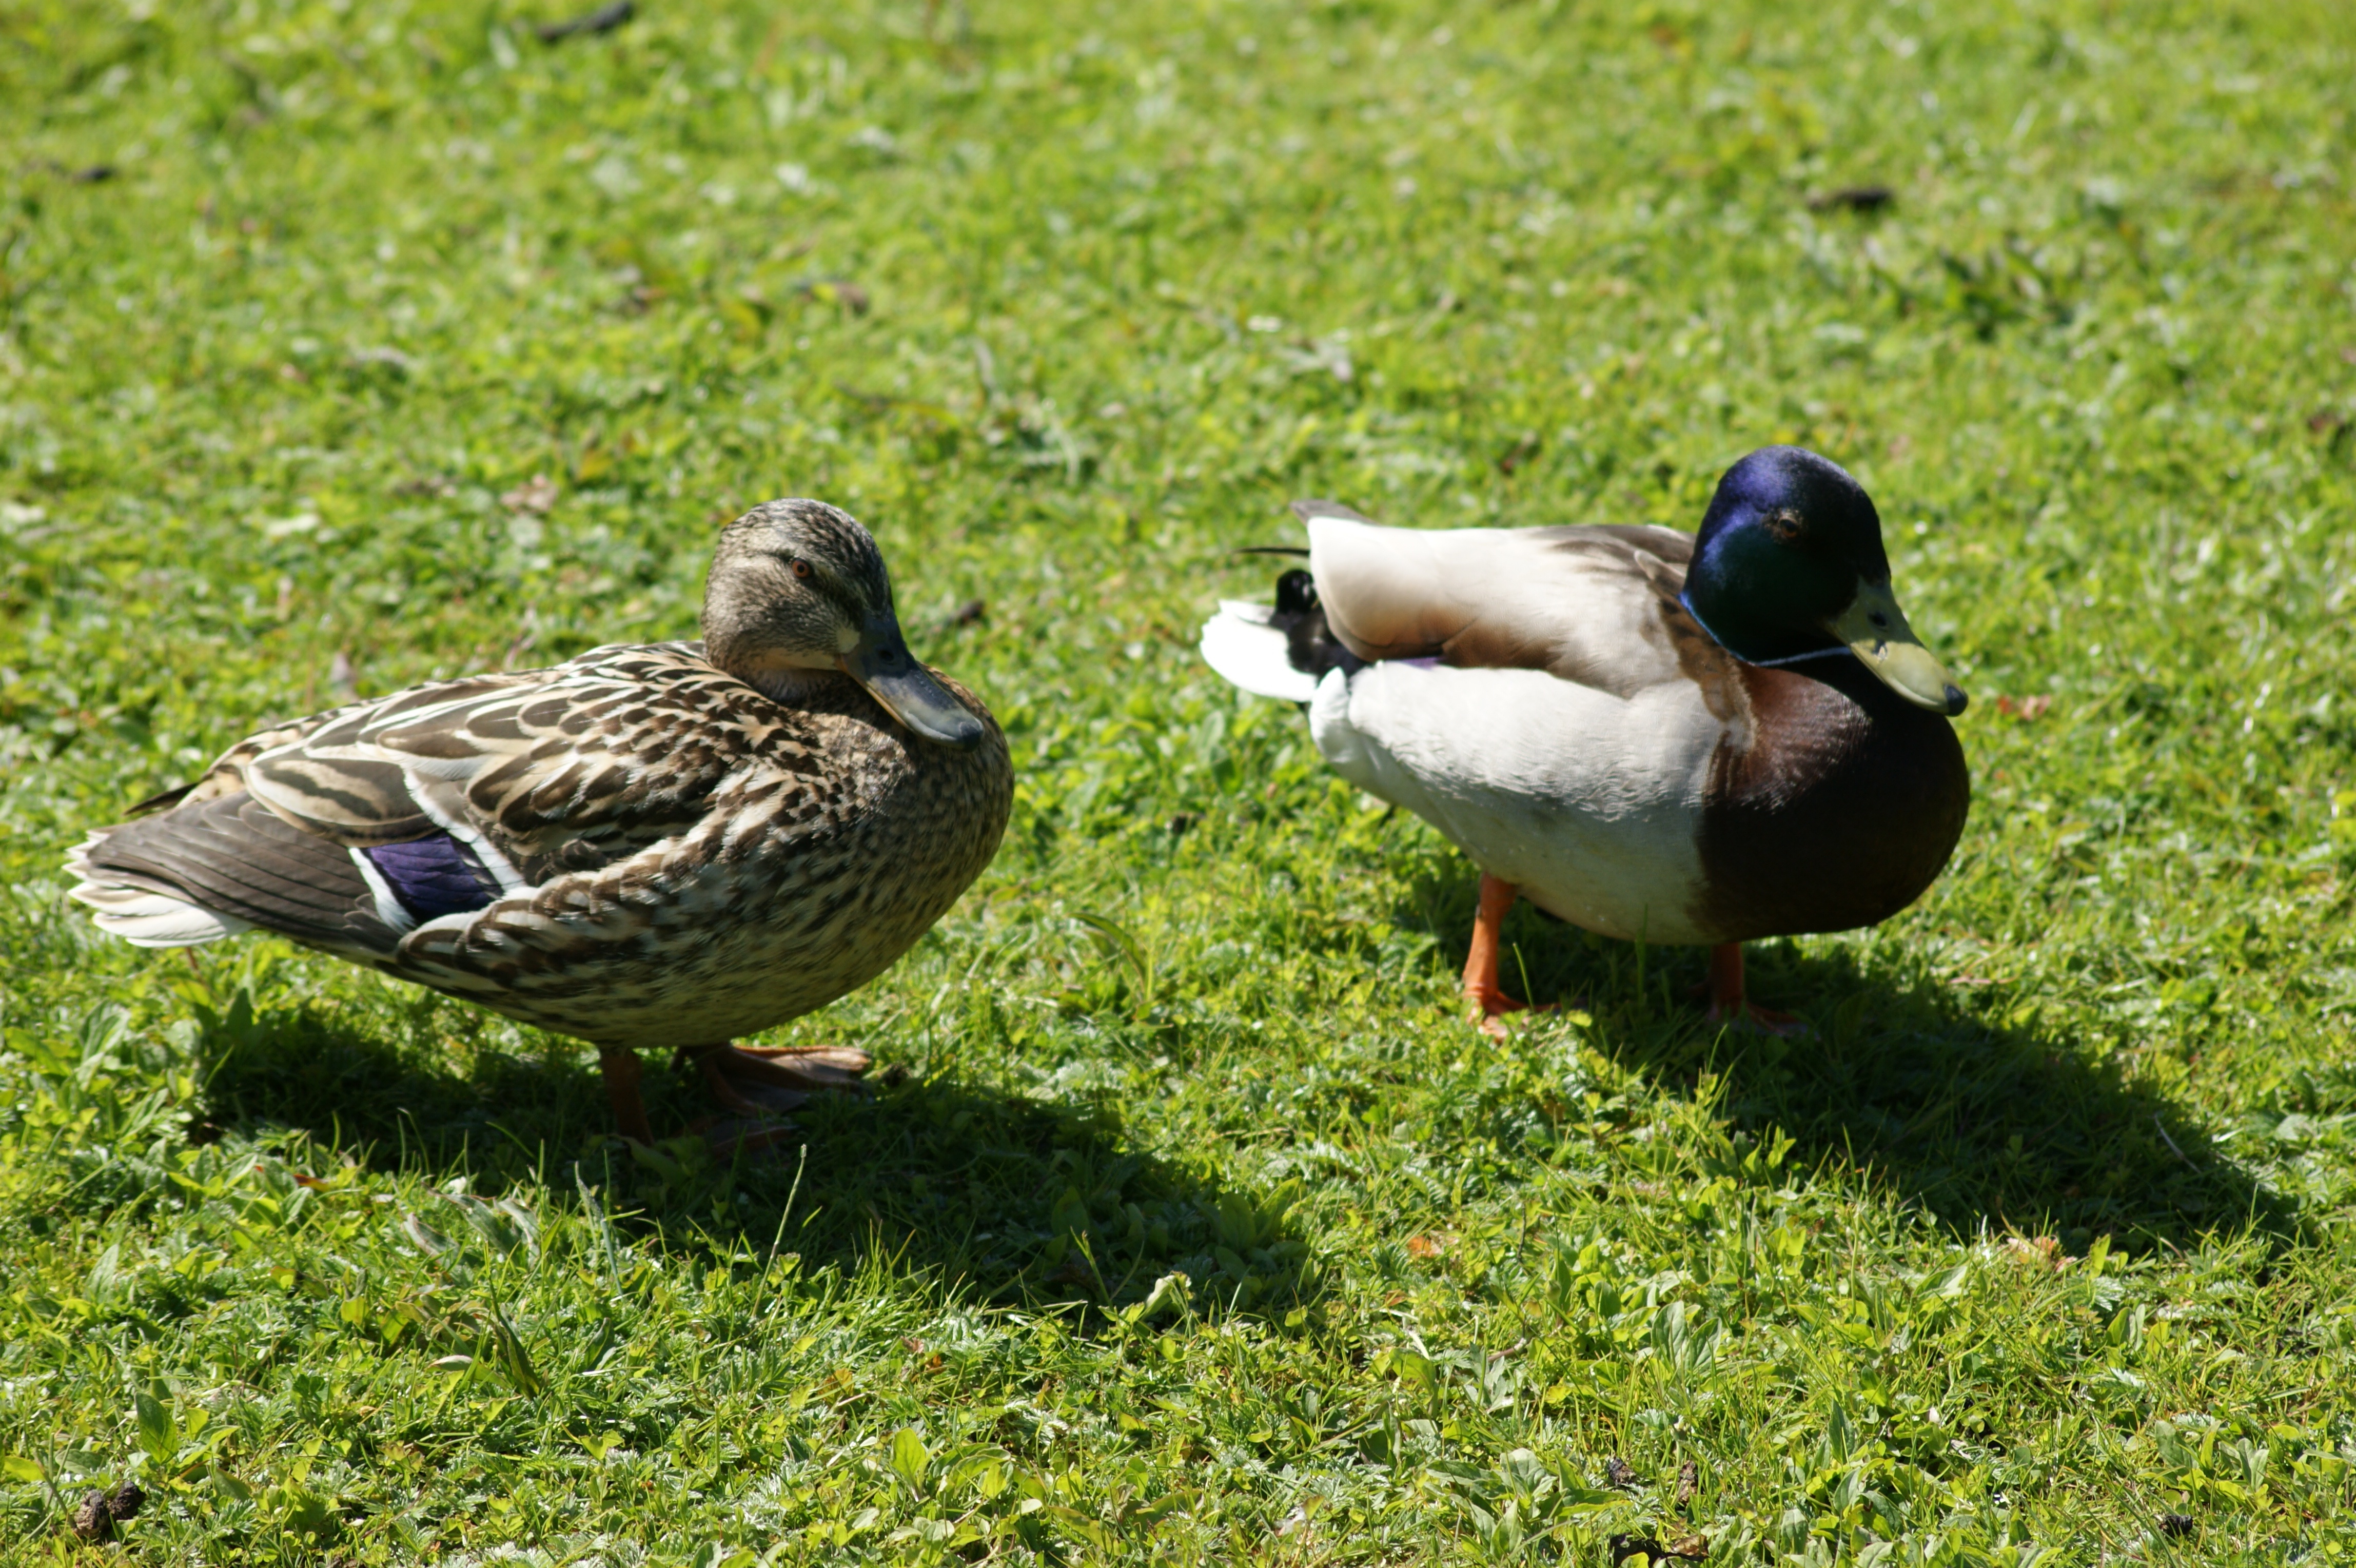
nature, grass, bird, wildlife, beak, couple, two, fauna, poultry, drake, duck, animals, goose, vertebrate, ducks, pair, waterfowl, water bird, togetherness, mallard, canard, mallards, ducks geese and swans